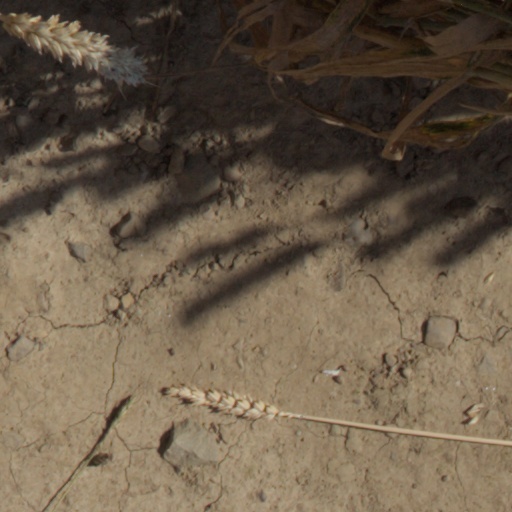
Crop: wheat